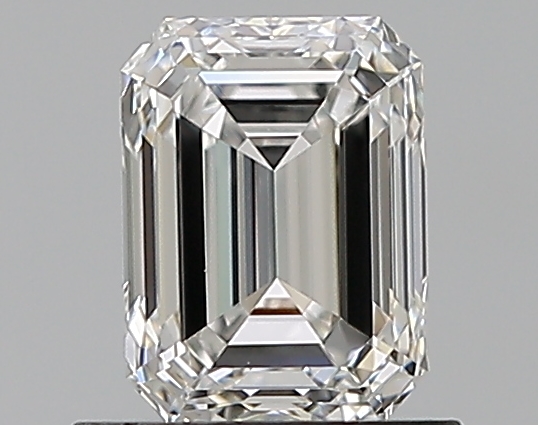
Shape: emerald
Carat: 0.9
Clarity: VVS1
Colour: F
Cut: EX
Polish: EX
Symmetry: VG
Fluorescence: N
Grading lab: GIA
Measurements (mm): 6.26 x 4.62 x 3.15